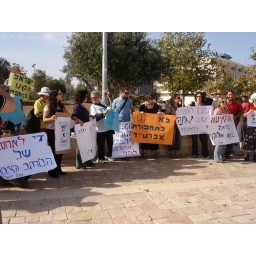
The demonstration against segregated buses that took place near the Supreme Court building in Jerusalem on October 27, 2009